2005 Virginia Attorney General election

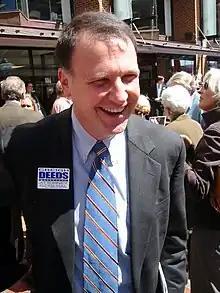
Deeds at a rally in Charlottesville

After securing the nomination due to Edwards' withdrawal, Deeds began positioning himself as a centrist Democrat such as Mark Warner. On June 14, Deeds found out his opponent in the general election would be Bob McDonnell after McDonnell had won the Republican primary. McDonnell, who also positioned himself as a moderate campaigned against Deeds. Throughout early polling, Deeds and McDonnell started the race off tied.